Auguste Nefftzer

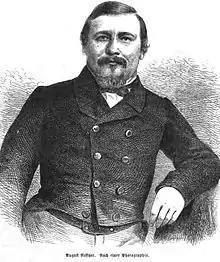

Auguste Nefftzer (3 February 1820 – 20 August 1876) was a French journalist, who was known for founding the publications "Revue Germanique" in 1858 and "Le Temps" 1861, as well as his translation of "Life of Jesus" and "L'ami Fritz". Nefftzer's writings introduced G.W.F. Hegel to France.